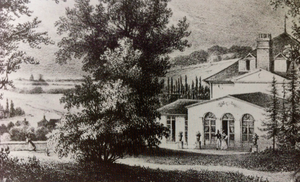
Le Domaine des Montalais se situait à Meudon dans les Hauts-de-Seine. Il a appartenu à des personnalités célèbres qui prirent le soin de l'agrandir et de l'embellir jusqu'à la fin du Second Empire. Il fut depuis lors progressivement démembré et loti.
L'Hôtel des Montalais, également nommé maison dite d'Eugène Scribe, est une belle « folie », qui existe encore et se situe aujourd'hui au 23 route des Gardes dans le quartier de Meudon-sur-Seine, dans la ville de Meudon, dans les Hauts-de-Seine dans la région Île-de-France, en France.